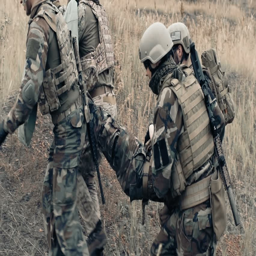
group of soldiers carrying a wounded comrade